Mikoyan MiG-31

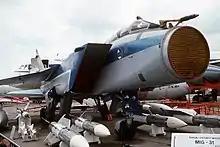
MiG-31BM showing its "Zaslon" phased-array radar

The MiG-31 was among the first aircraft with a phased-array radar. Its maximum range against fighter-sized targets is about , and it can track up to 10 targets and simultaneously attack four of them with its Vympel R-33 missiles. The radar is matched with an infrared search and track system in a retractable under-nose fairing.